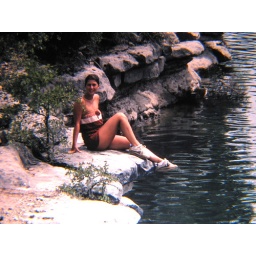
On a rock shelf on the road out to Lake Travis, near Austin, Texas